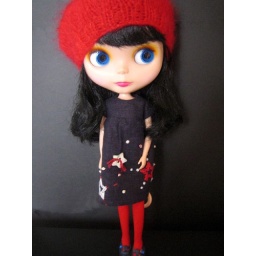
Beret by Black Bunny, hand embroidered dress by Twirlttandspun and shoes by Princess Sara in Ladychena store